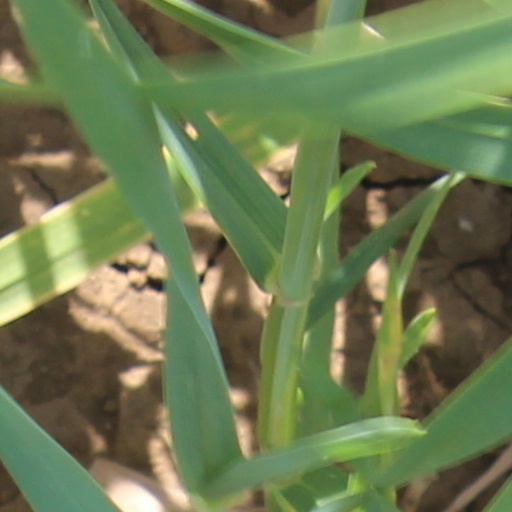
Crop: wheat